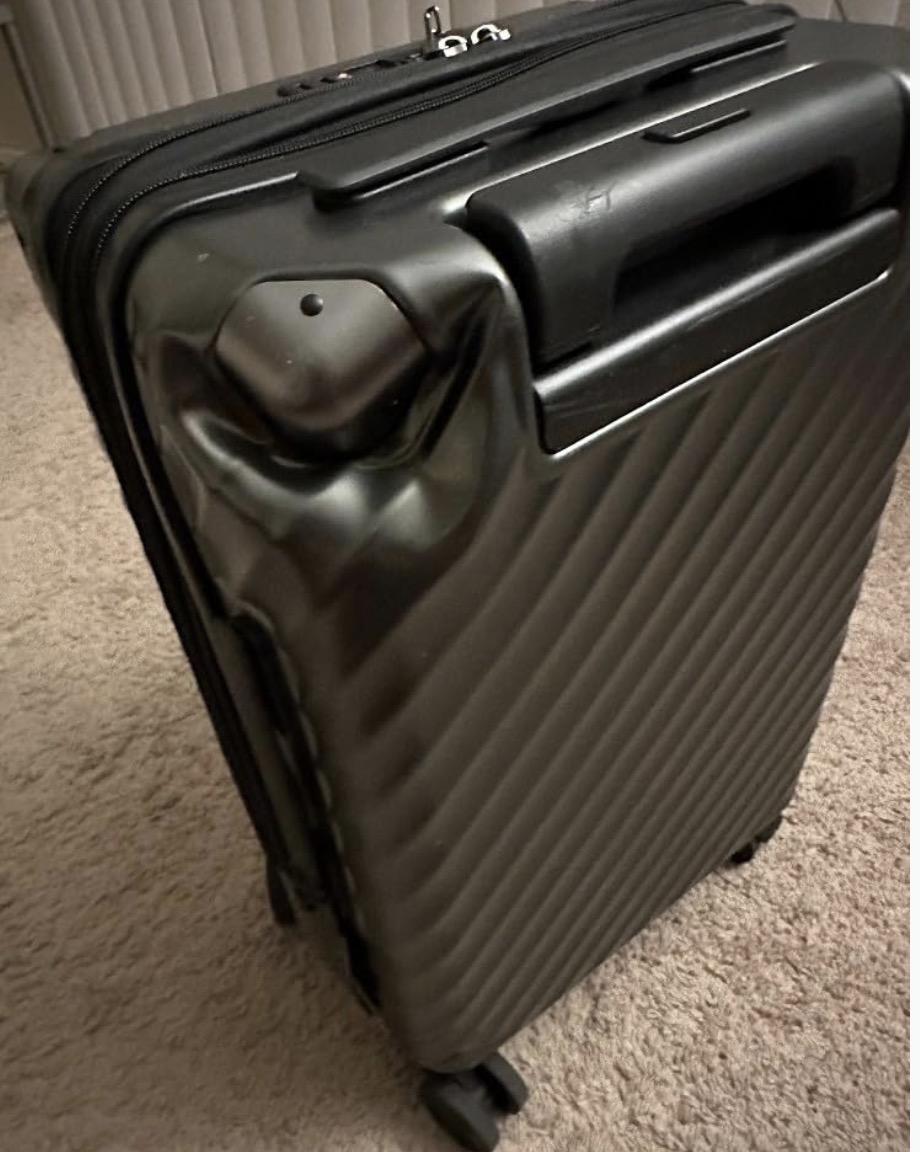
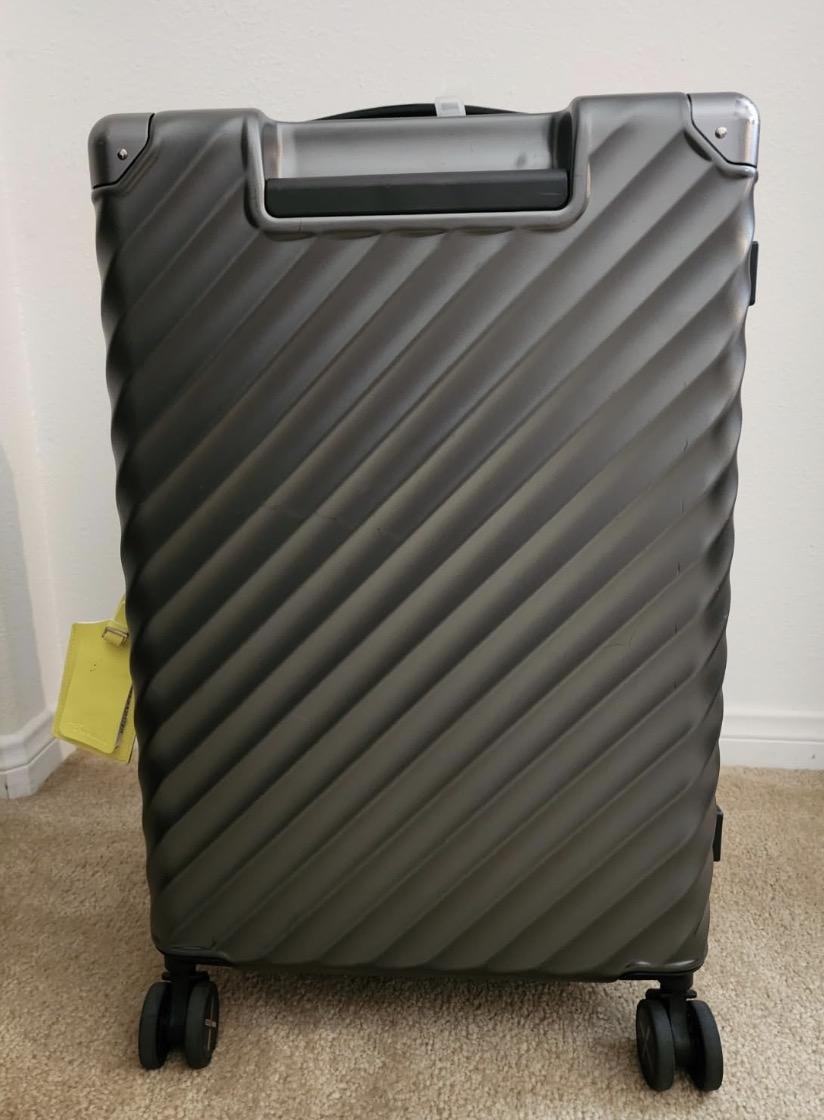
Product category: misc
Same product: yes